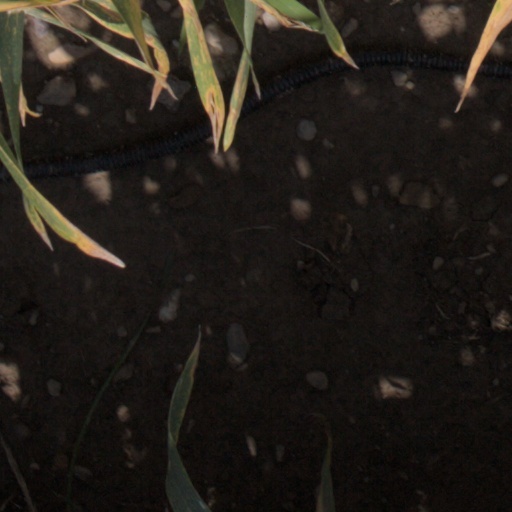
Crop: wheat